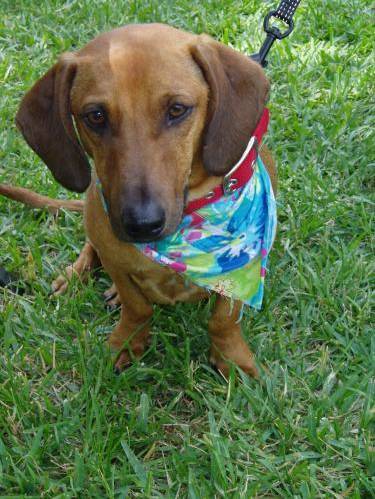
Label: dog